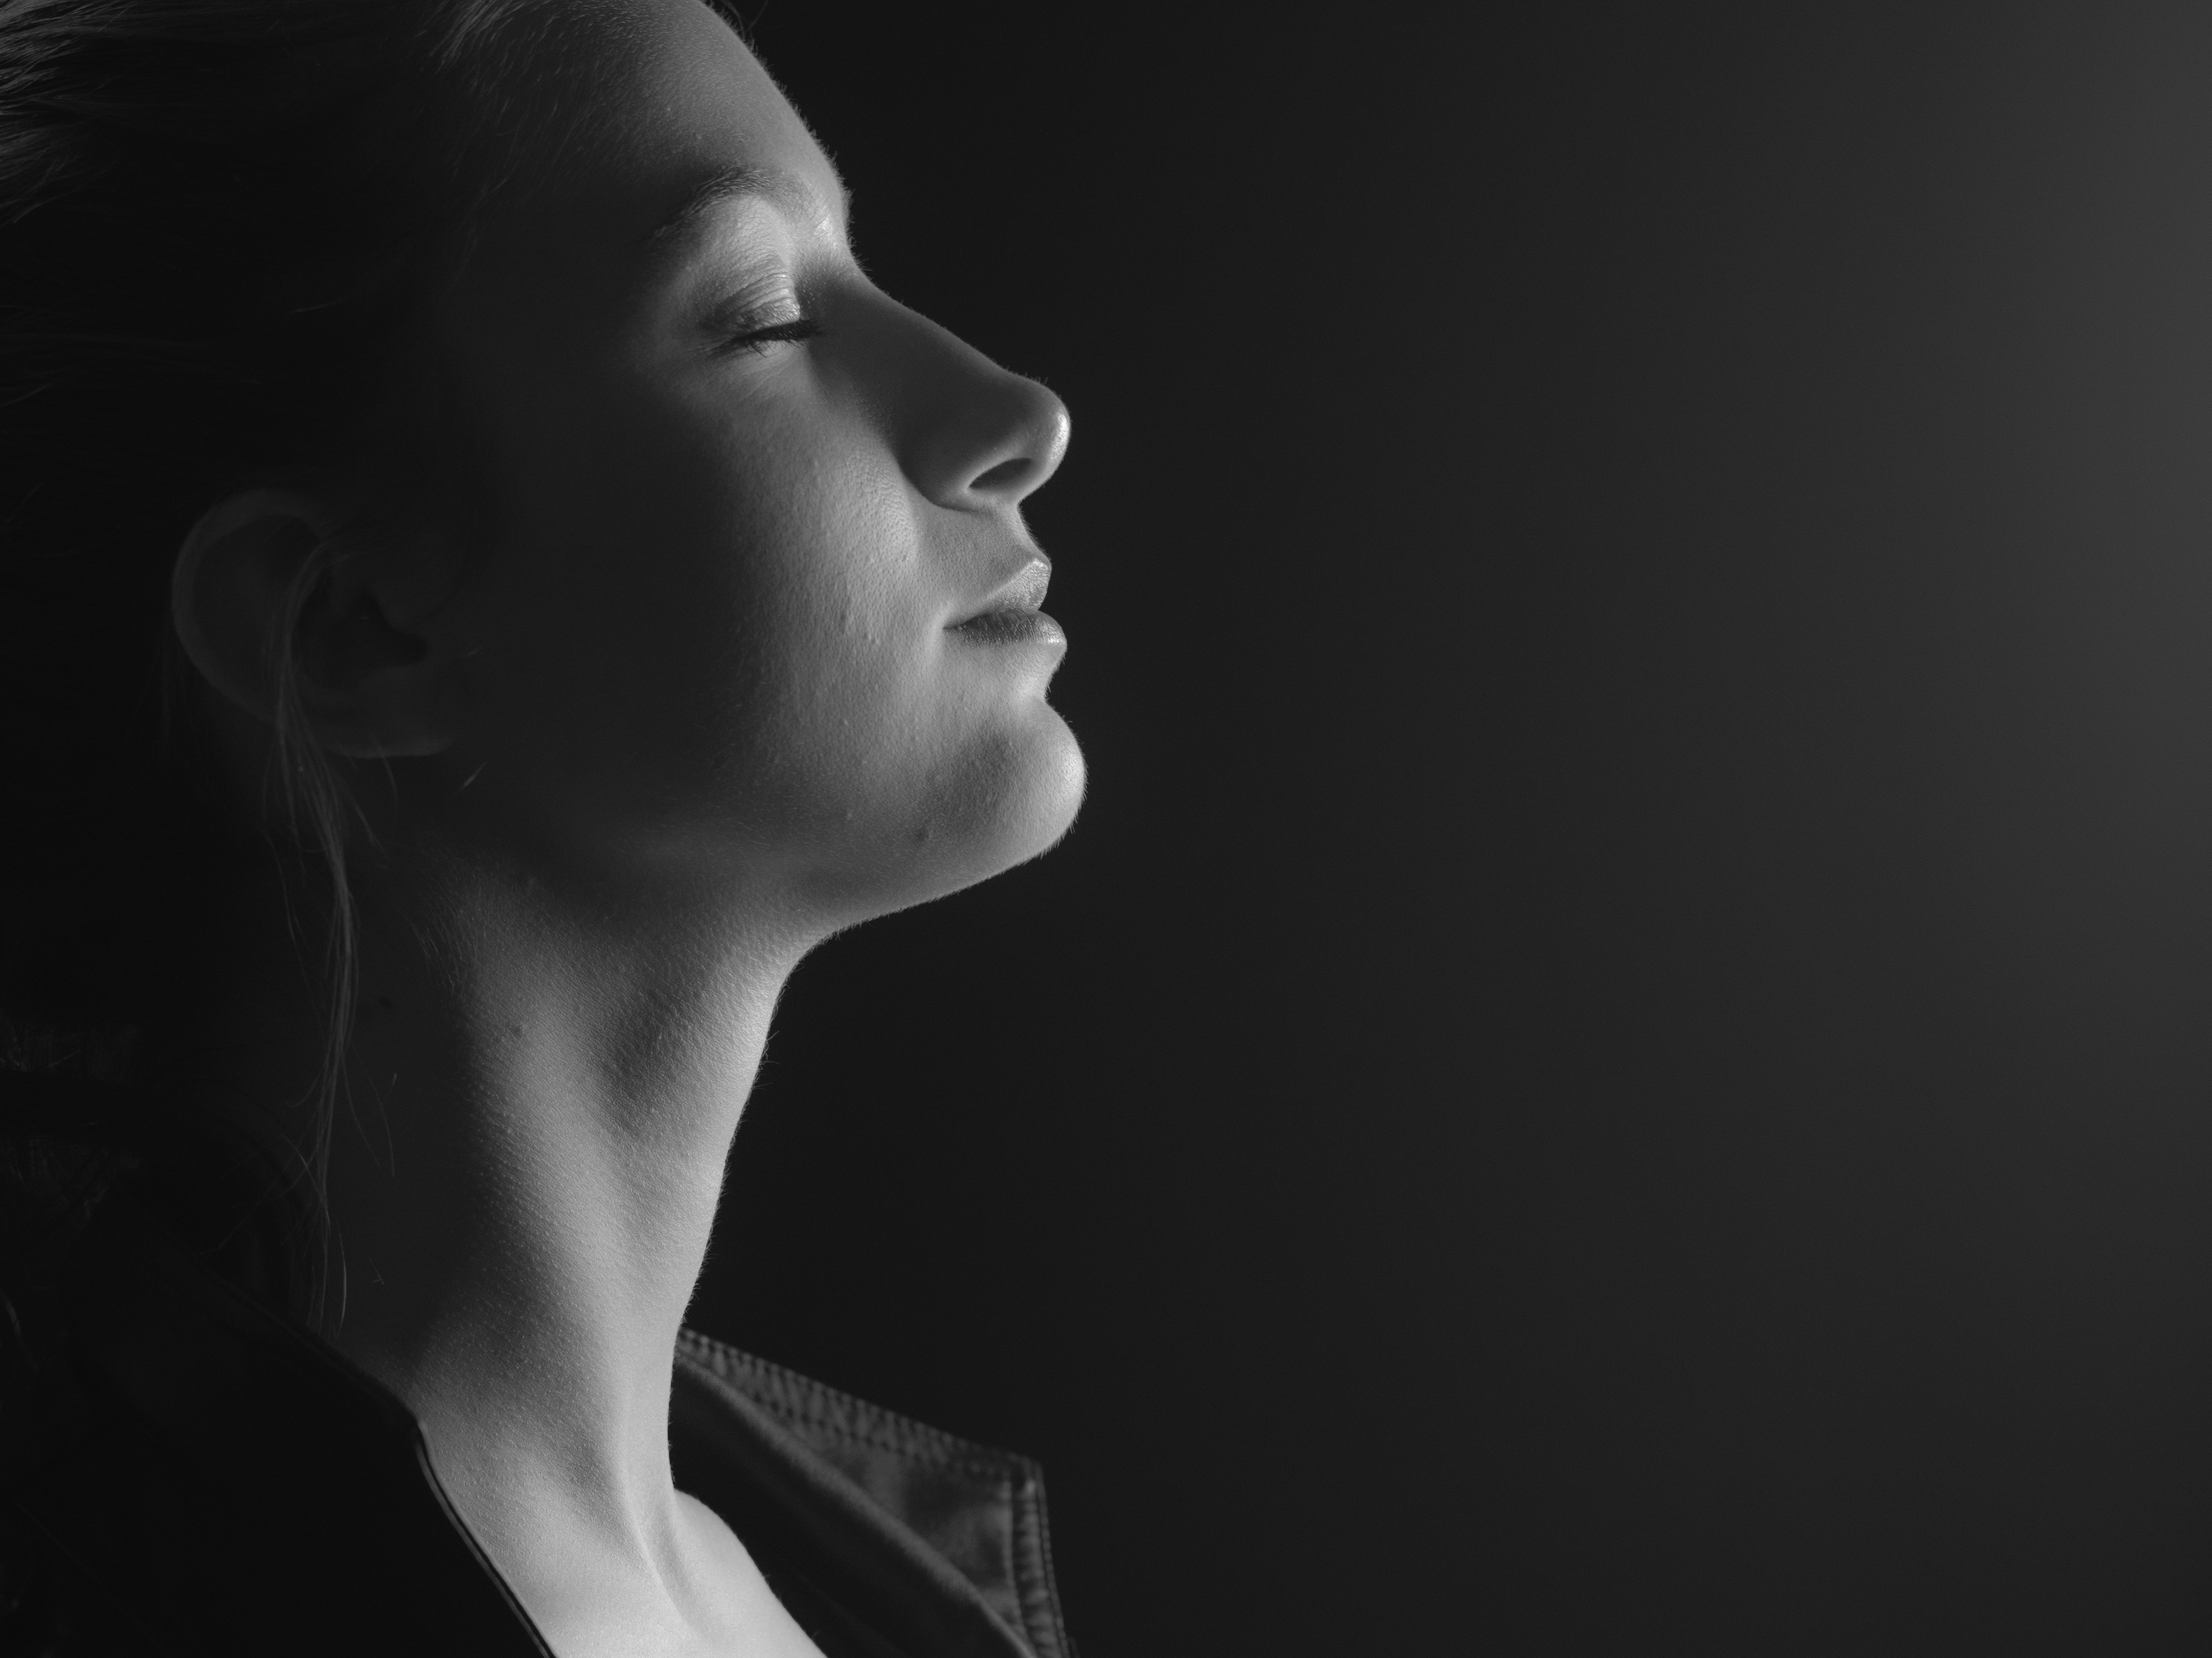
black and white, white, photography, profile, portrait, model, darkness, black, monochrome, blackandwhite, face, nose, head, photograph, beauty, pentax645z, 645z, priolite, beautifulwoman, onelight, photo shoot, sense, monochrome photography, portrait photography, film noir, art model